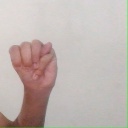
अक्षर: म